Colonche

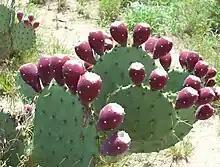

Colonche is an alcoholic red coloured drink from Mexico prepared with "tuna", the fruits of "nopal" ("Opuntia" cacti), especially with "tuna cardona", the fruits of "Opuntia streptacantha".